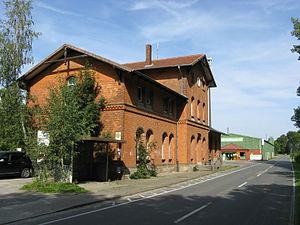
Belm est une ville d'environ 14 000 habitants dans l'arrondissement d'Osnabrück, land de Basse-Saxe.